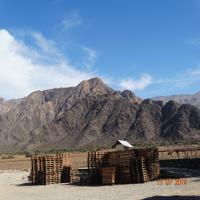
Weather: sun or clear